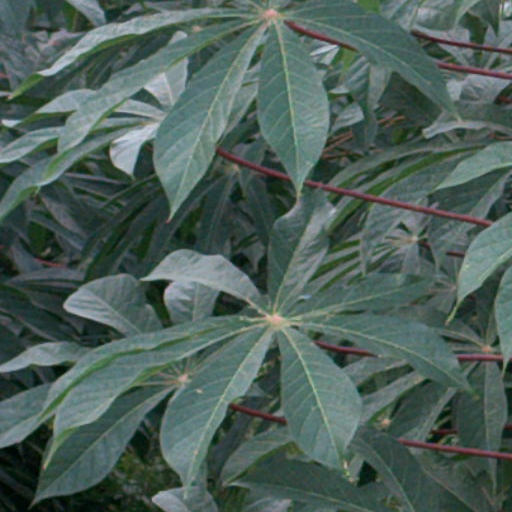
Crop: cassava